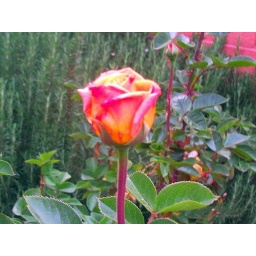
A red rose against a green background.